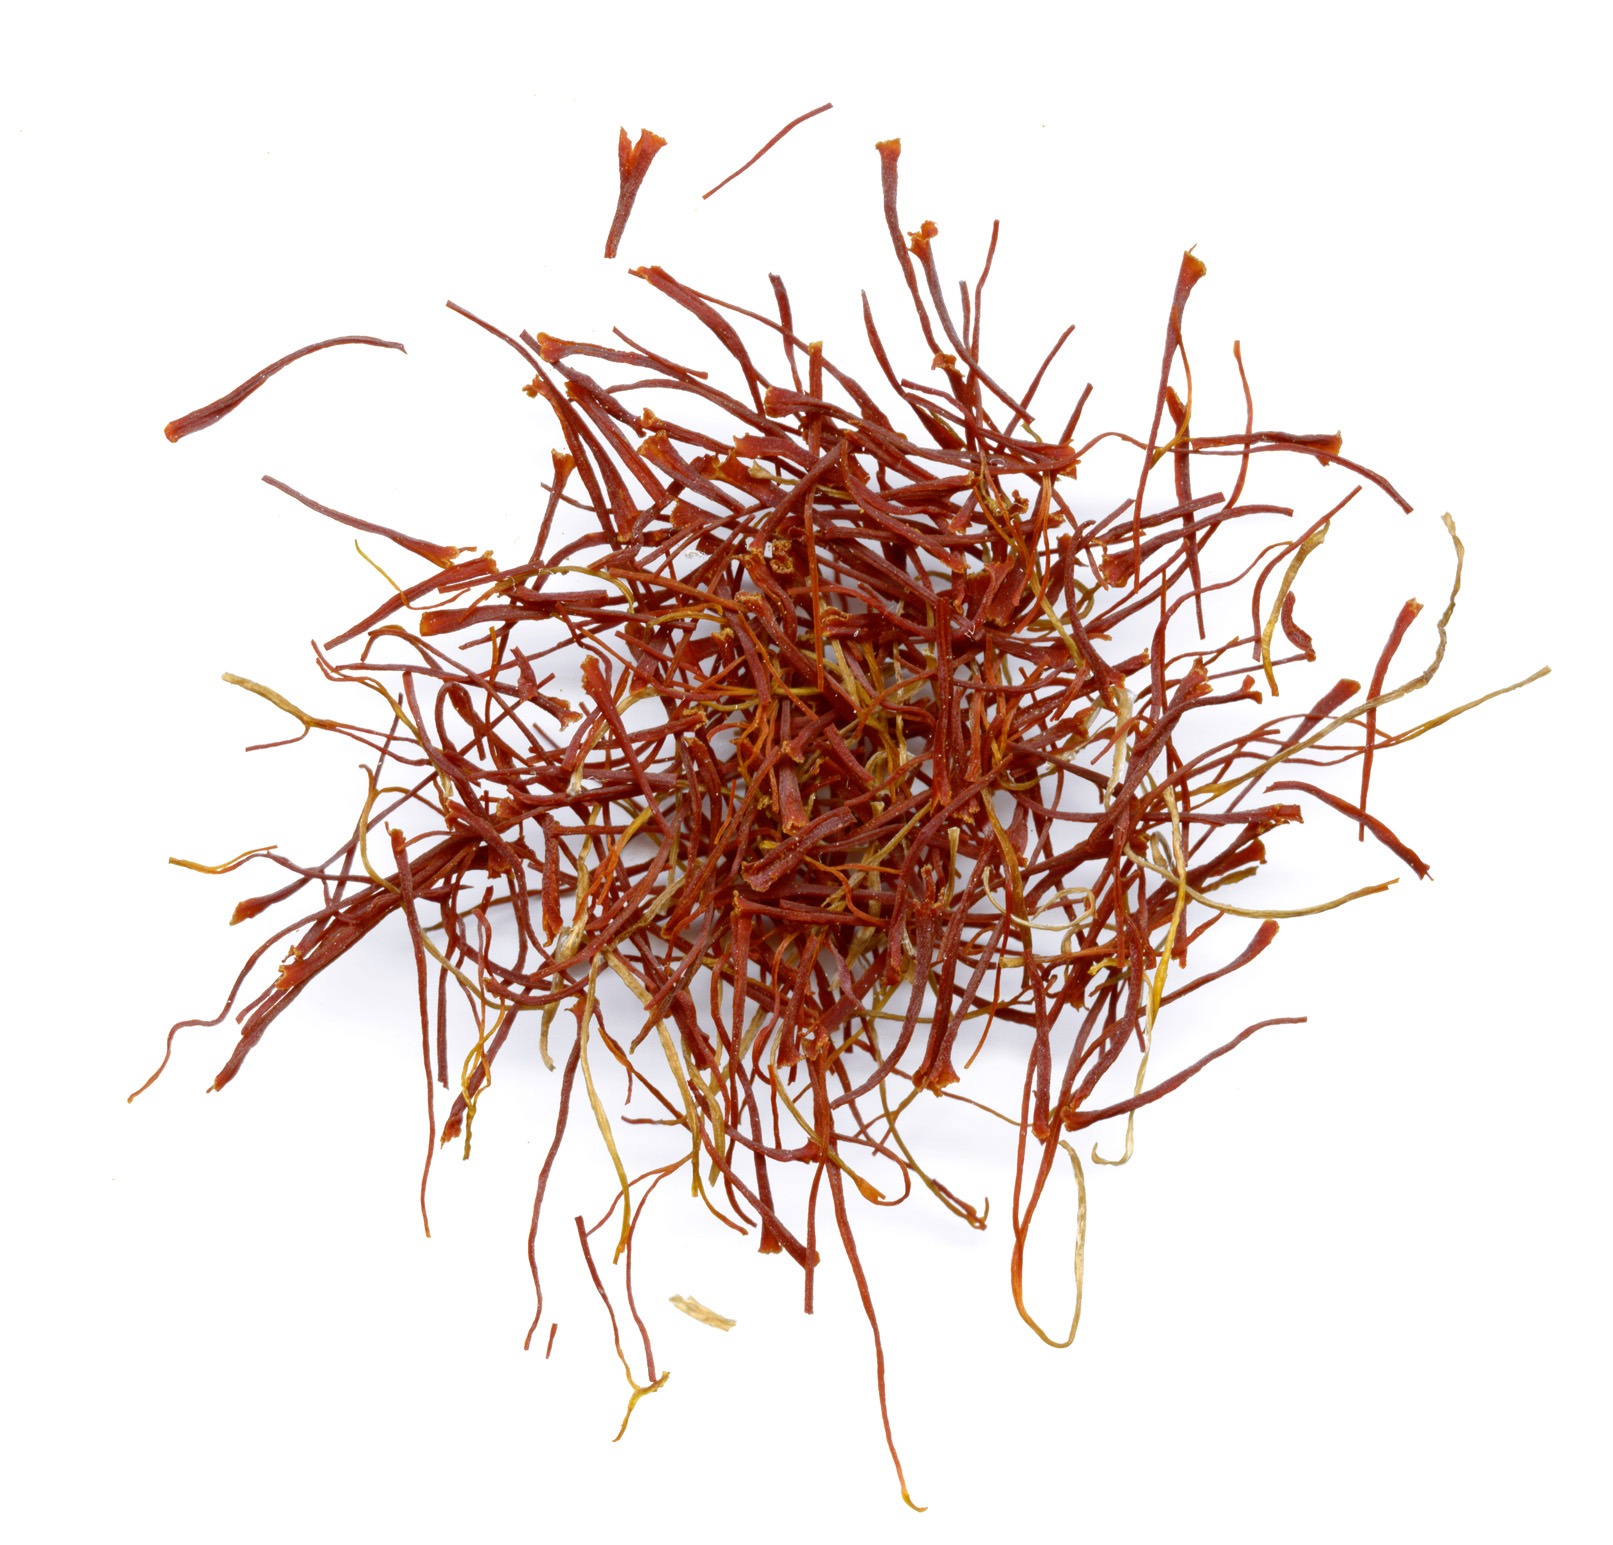
branch, plant, flower, spice, produce, stamp, twig, crocus, saffron, grass family, crocus sativus